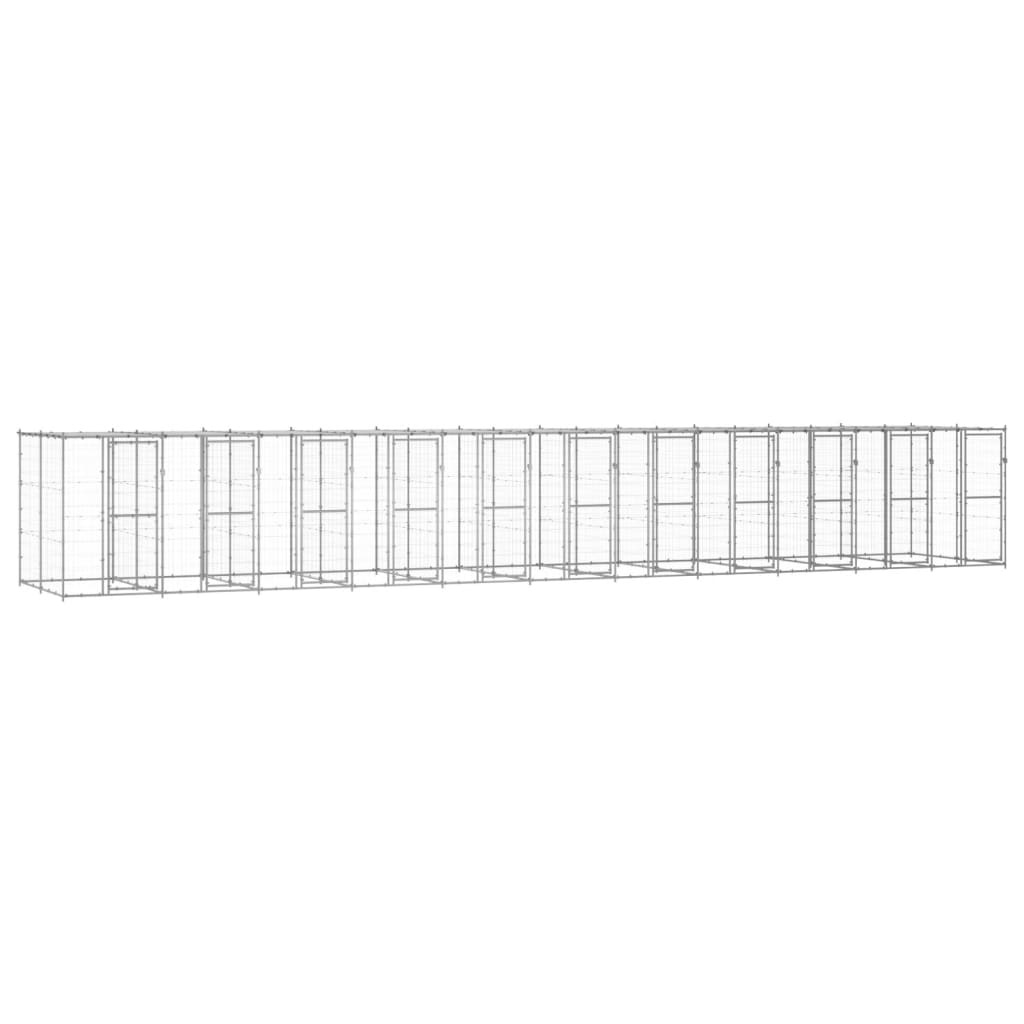
vidaXL Outdoor Dog Kennel Galvanised Steel with Roof 26.62 mŒ_
This versatile dog kennel features multiple uses: playing, exercising, training, or simply keeping your dog safe. It will be the perfect play paradise for your furry friends! This dog kennel provides ample exercise space. The mesh all around helps prevent mischief and unexpected accidents while enabling ventilation. Thanks to the sturdy galvanised steel construction, this dog kennel is durable and built to last. Made of PE, the included top canopy is water-resistant and UV-resistant, providing protection from sun, rain, snow, as well as other weather conditions. The hinged door with a lockable latch system ensures extra security and safety for your dogs. Colour: Silver Material: Galvanised steel, PE Overall dimensions: 1210 x 220 x 180 cm (L x W x H) Door size: 55.5 x 160 cm (W x H) With a roof and doors Lockable latch system Mesh sidewalls Assembly required: Yes
Brand: vidaXL
Category: Animals & Pet Supplies > Pet Supplies > Pet Containment Systems > Kennels